Gilbert Villegas

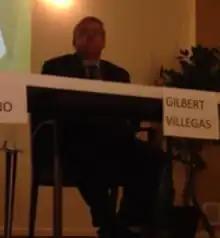
Villegas at a runoff debate, 2015

Gilbert Villegas (born October 26, 1970) is an American politician. He is a member of the Chicago City Council, serving as alderperson for the city's 36th ward. The 36th ward includes Belmont-Cragin, Galewood, Hermosa, Humboldt Park, Montclare and Portage Park.